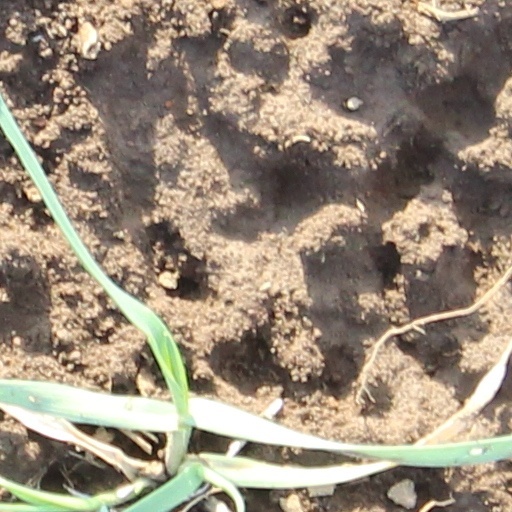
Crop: wheat